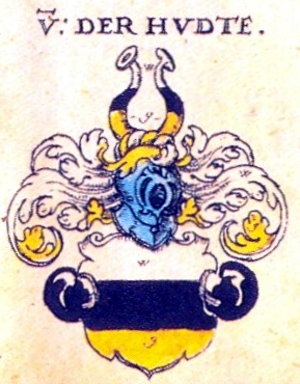
Hude (adelsslægt) / Våben
Siebmacher von der Hudes våben
von der Hude er en tysk uradelsslægt fra Bremen, som har bredt sig til Holsten, Lauenburg og Mecklenburg. Slægten kom også til Danmark i 1700-tallet, hvor den stadig lever, men hvor slægten aldrig er blevet naturaliseret. Også i Tyskland lever fortsat enkelte linjer af slægten.